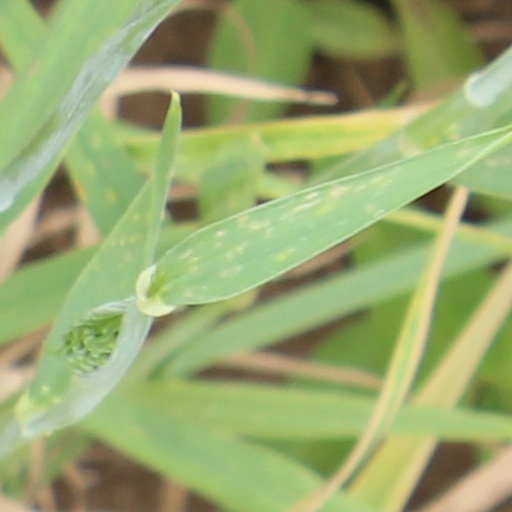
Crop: wheat